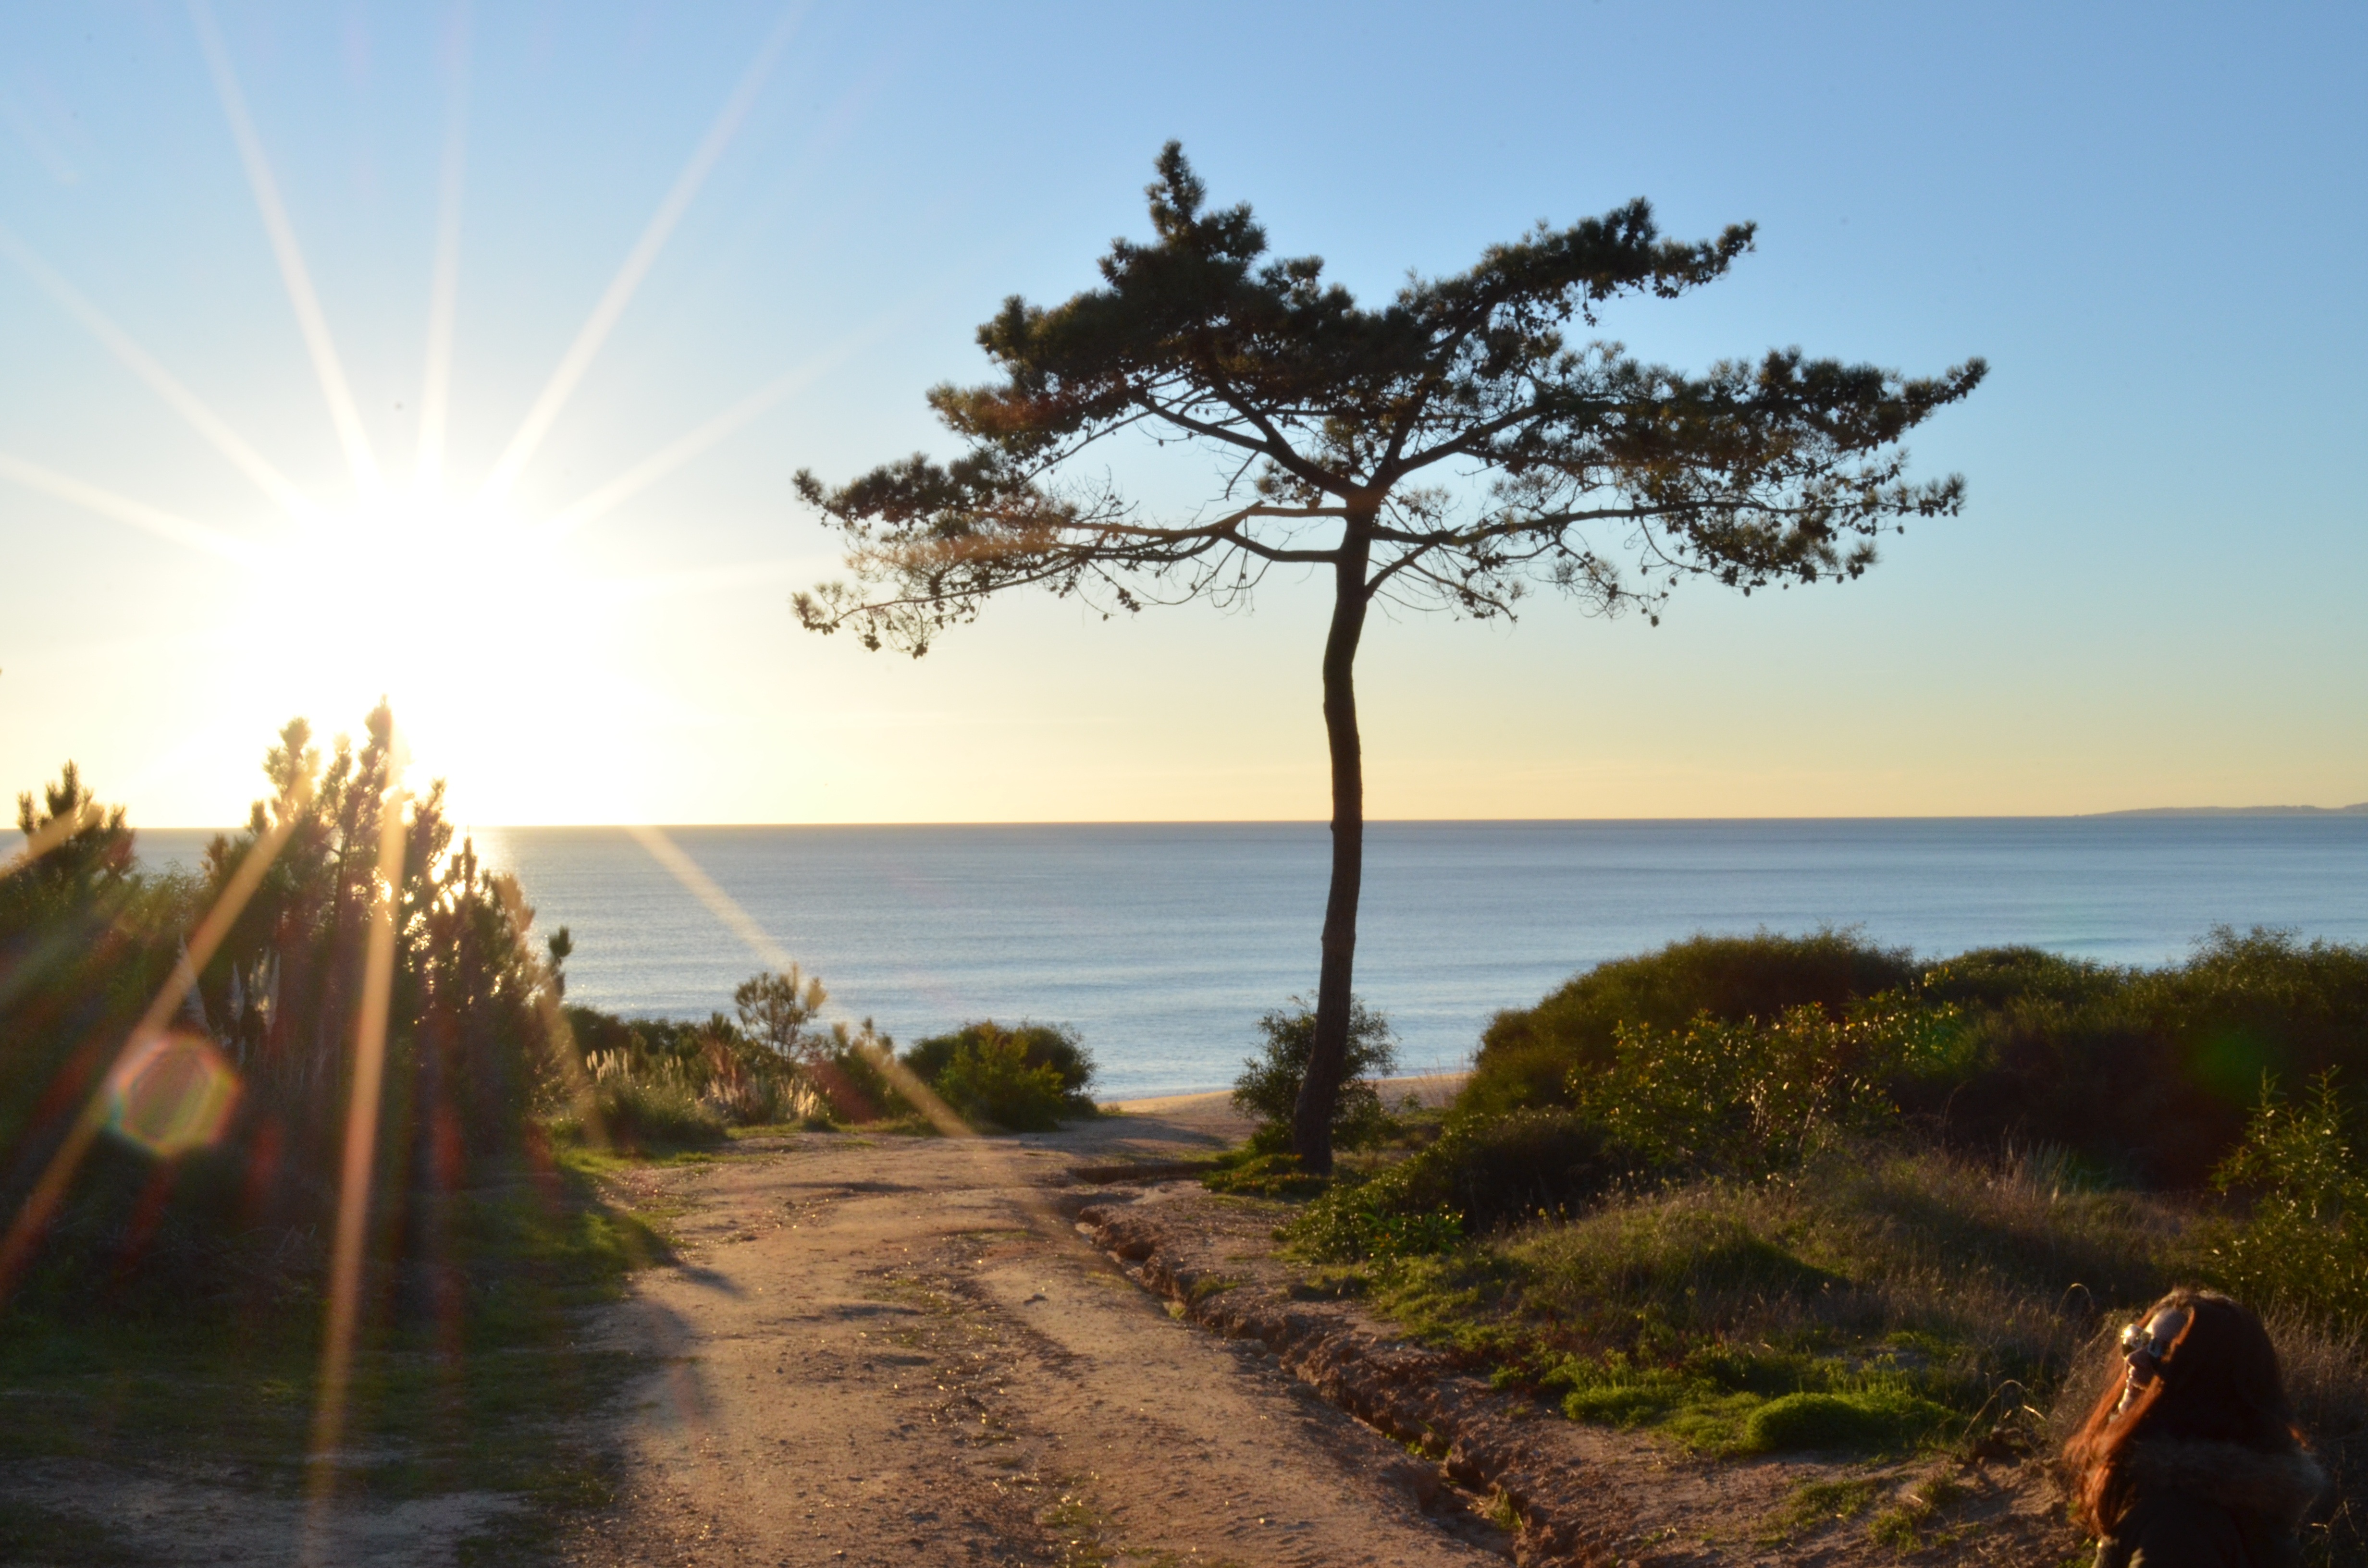
beach, landscape, sea, coast, tree, nature, ocean, horizon, sky, sun, sunrise, sunset, sunlight, morning, shore, dawn, vacation, coastline, dusk, evening, tranquil, seascape, bay, body of water, relaxation, woody plant, arecales